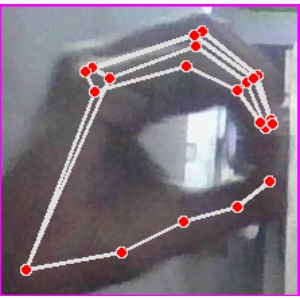
अक्षर: ठ